Angel Robinson (basketball, born 1987)

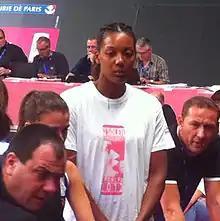

Angelica Danielle "Angel" Robinson (born April 20, 1987) is an American-Montenegrin former professional basketball player who played for the Phoenix Mercury of the Women's National Basketball Association (WNBA). Before signing with the Storm in 2014, she was drafted number 20 overall in the 2010 WNBA draft.